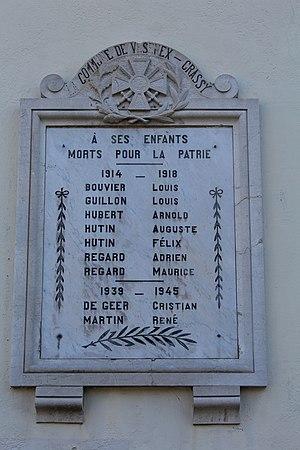
Monument aux morts de Vésenex-Crassy, Divonne-les-Bains.
Vésenex-Crassy est une ancienne commune française du département de l'Ain. Le 15 février 1962, la commune est absorbée par la commune de Divonne-les-Bains.